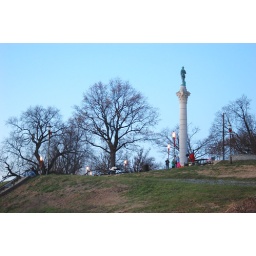
Libby Hill Park offers views of the lighted boats along the river below